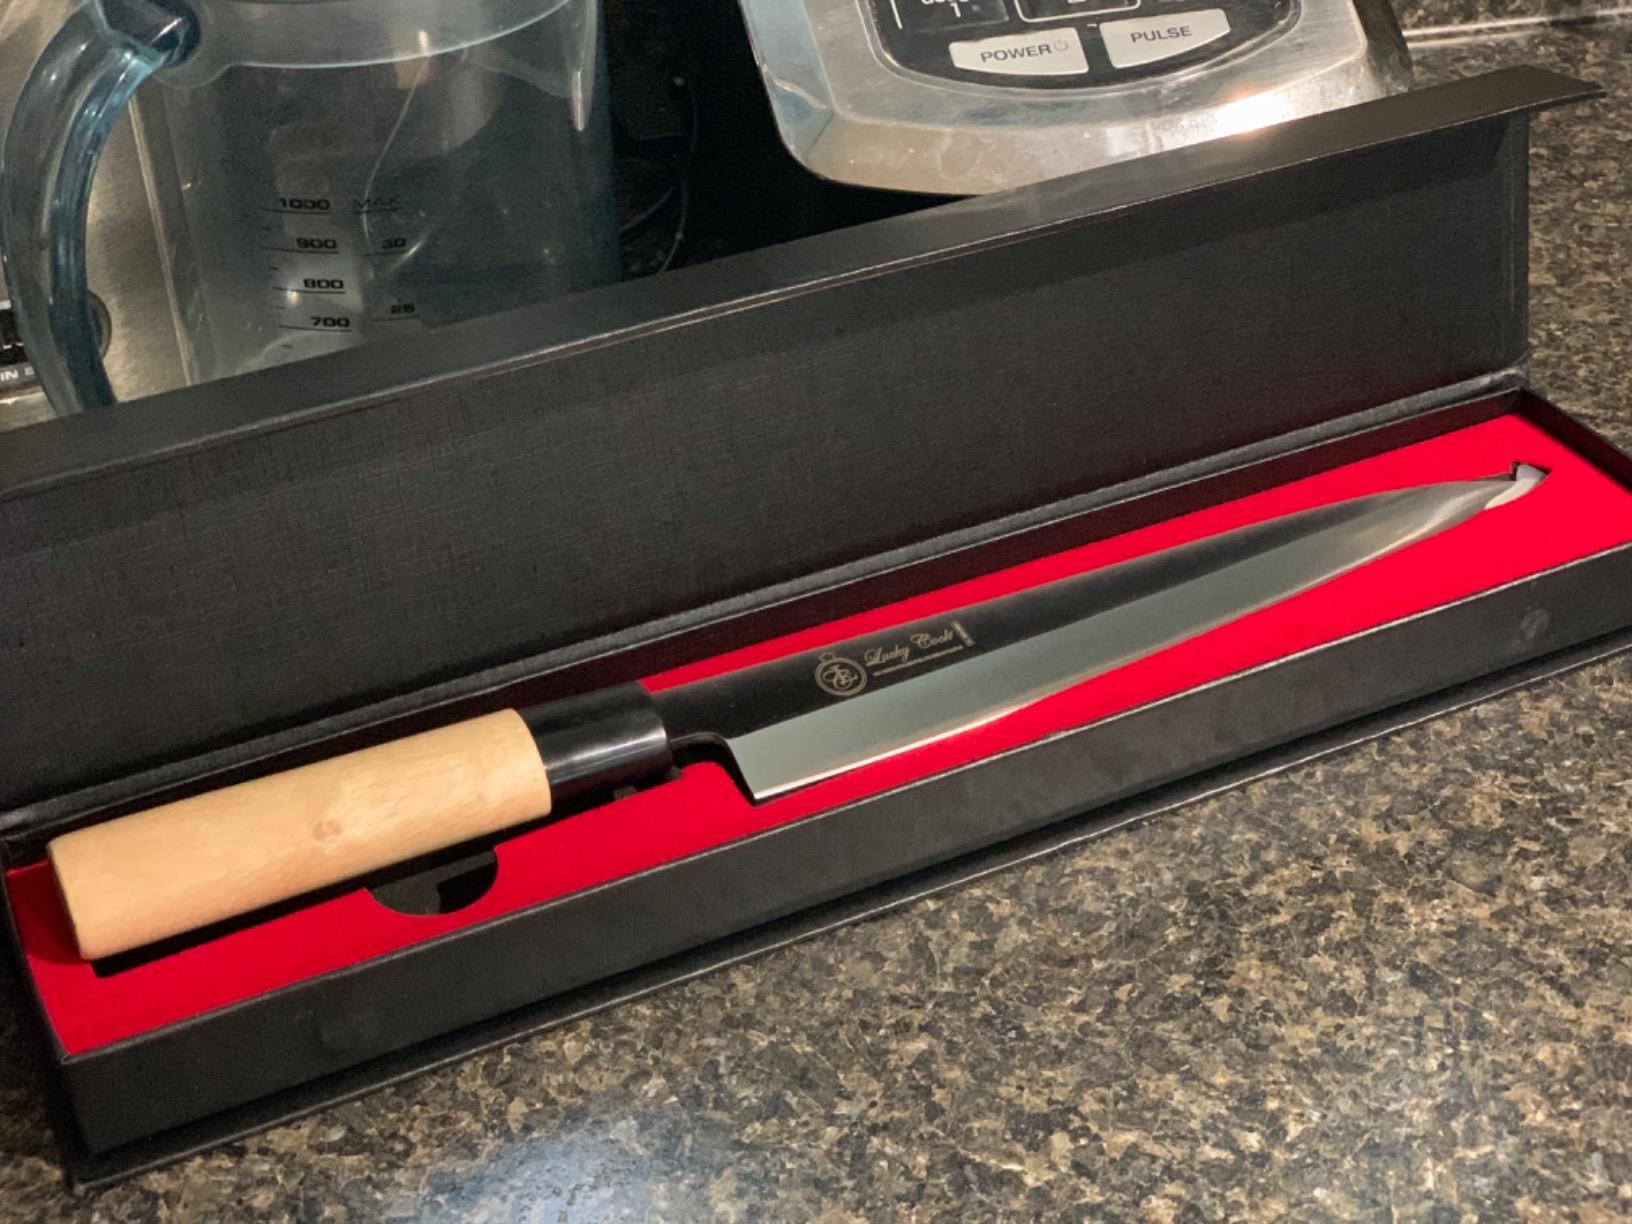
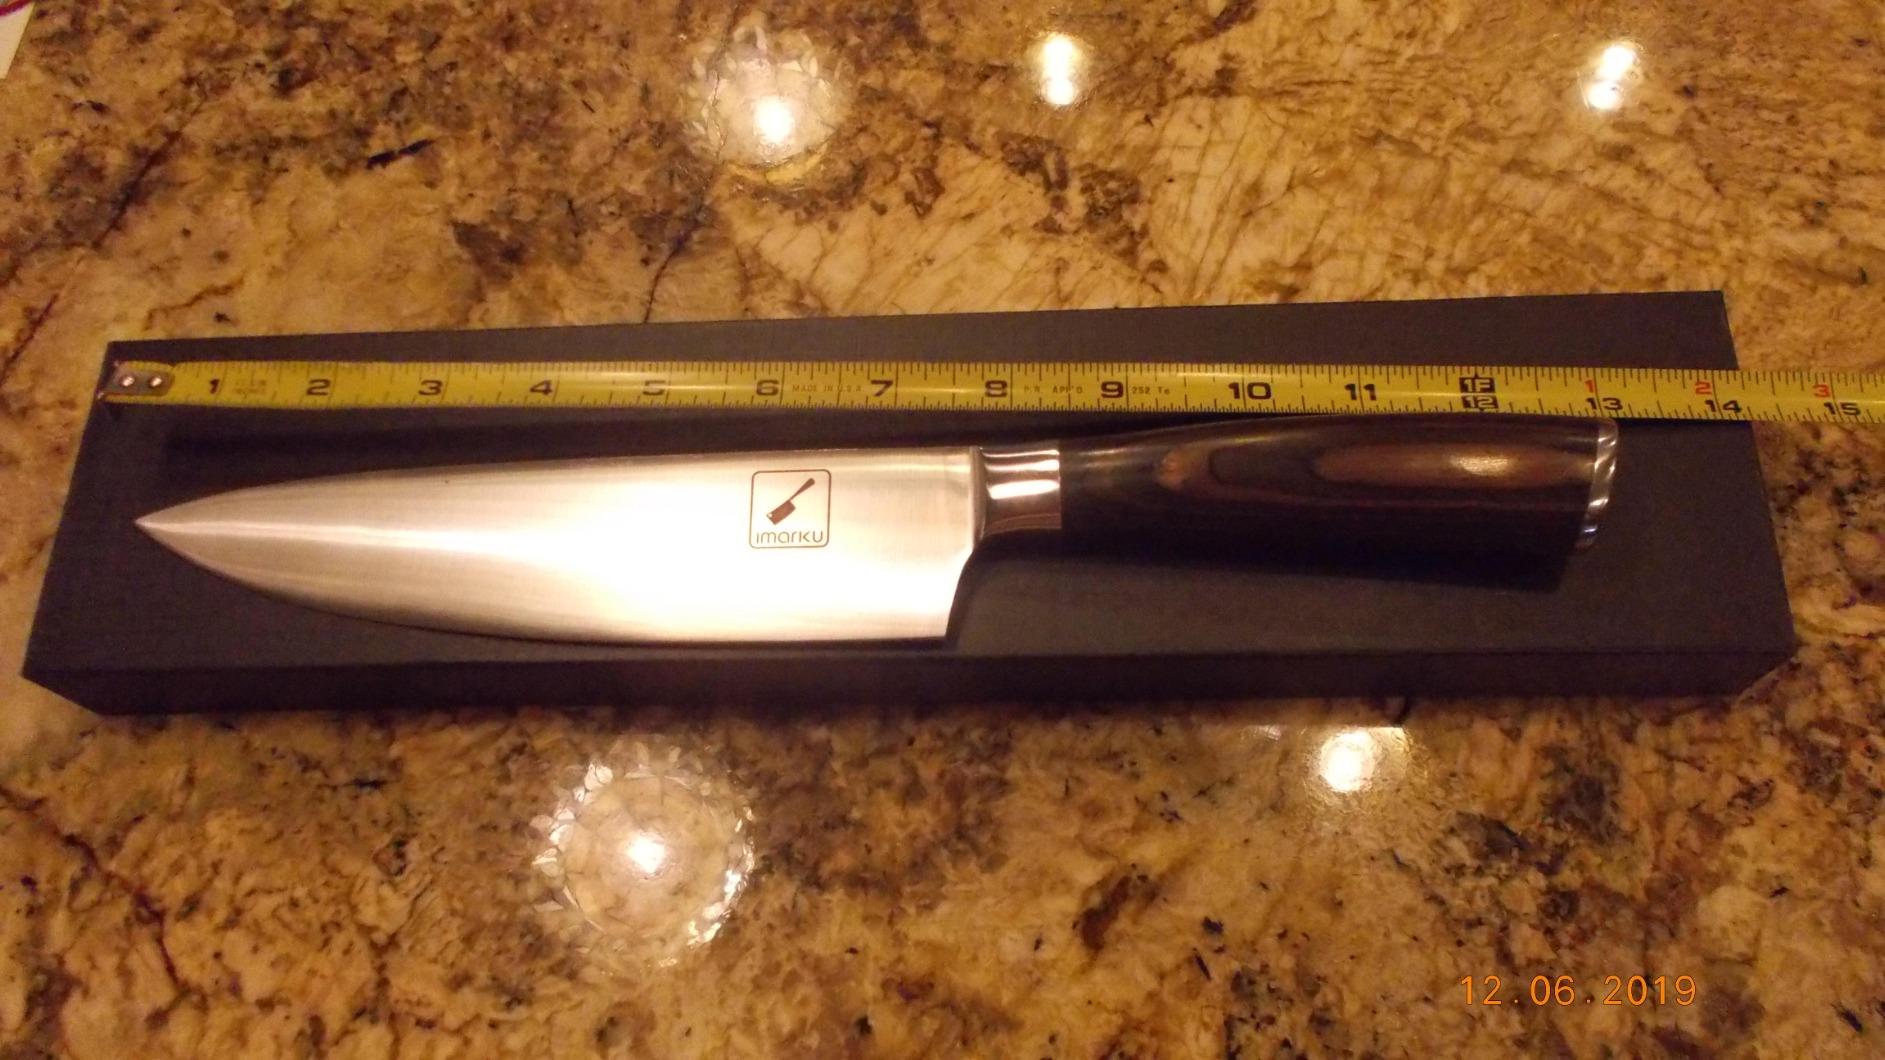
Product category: items_knife
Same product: no